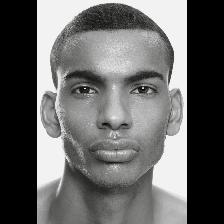
Label: Human